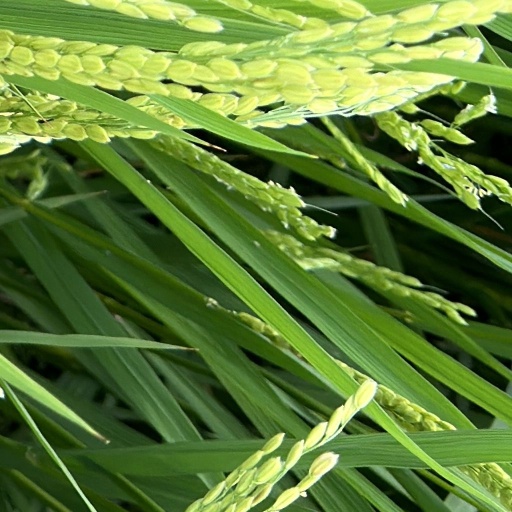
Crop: rice